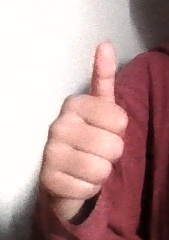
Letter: aleff